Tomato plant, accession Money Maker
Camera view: bottom (45 deg); turntable rotation: 0 degrees
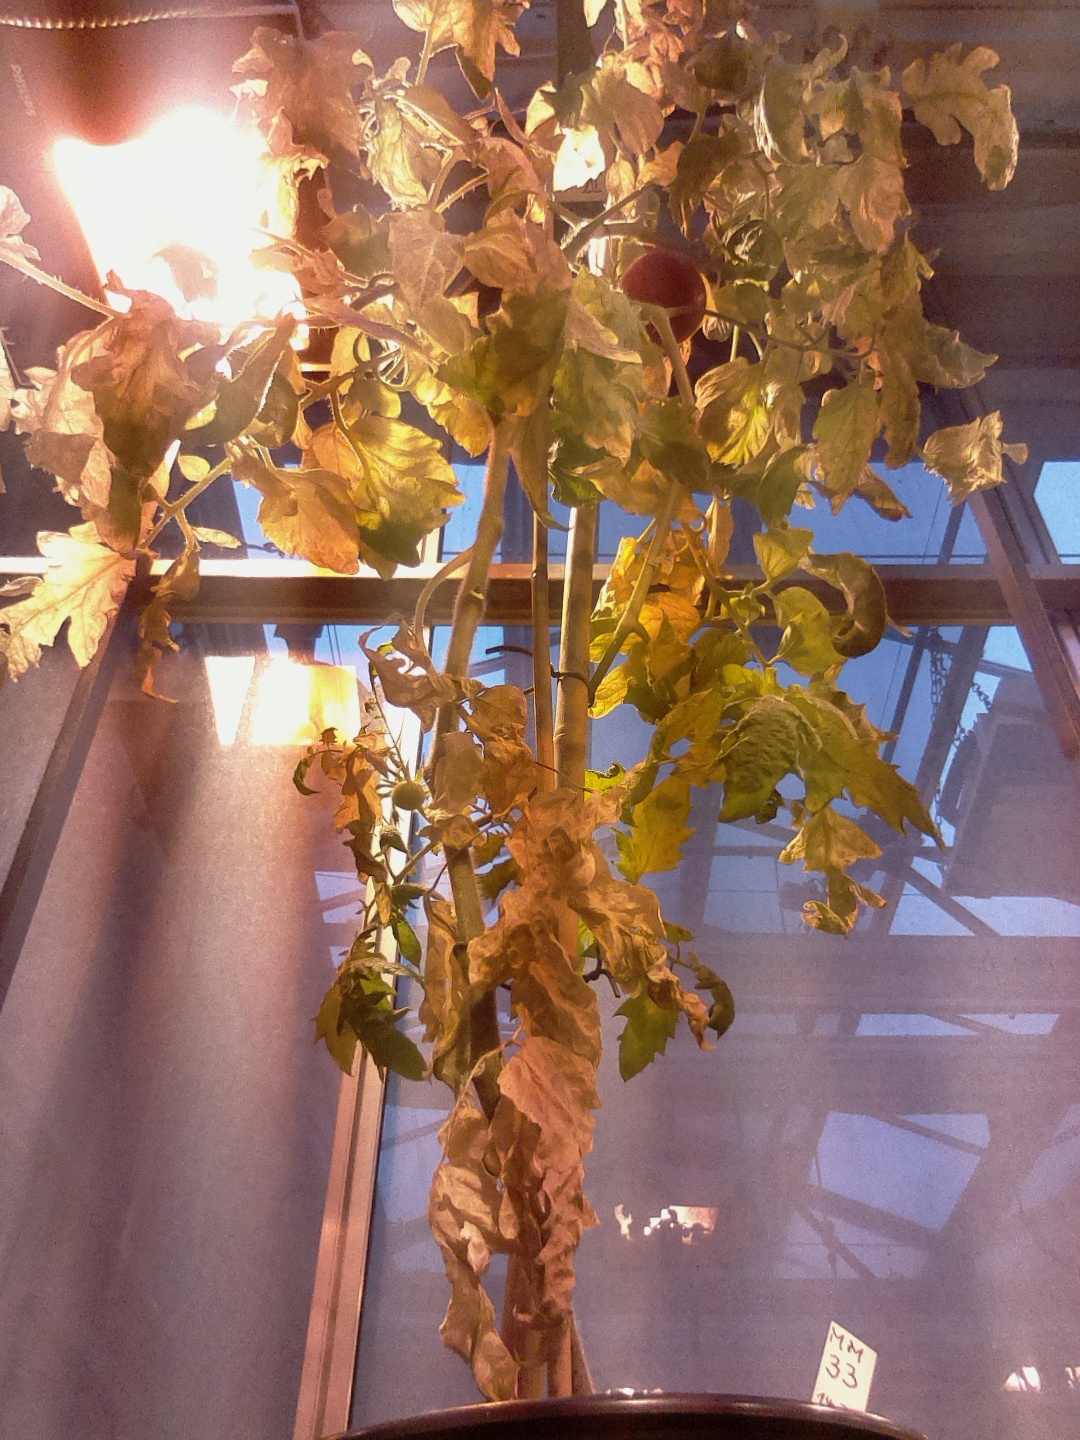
BBCH growth stage 87: 70%-80% of fruits show typical fully ripe color